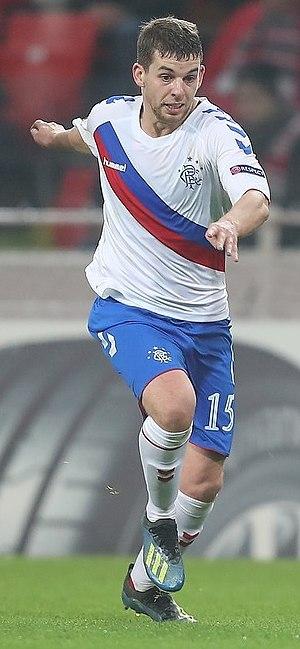
Jonathon « Jon » Patrick Flanagan, né le 1ᵉʳ janvier 1993 à Liverpool, est un footballeur international anglais qui évolue au poste de défenseur.